2011 UEFA Champions League final

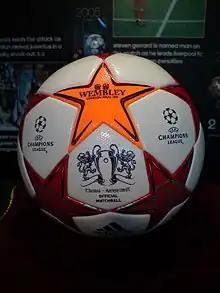
A ball from the match on display at the UEFA Champions Festival in Hyde Park, London

As with the previous ten UEFA Champions League finals, beginning with the 2001 final, the match ball was provided by German sports equipment company Adidas. Revealed on 3 March 2011 at Wembley Stadium, the "Adidas Finale London" features the "Starball" design synonymous with the UEFA Champions League. In reflection of the St George's Cross seen on the flag of England, the ball itself is white with red stars, connecting to a central, bright orange star. Technically, the ball shares its structure with the "Adidas Finale Madrid", which was used for the 2010 final.